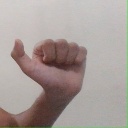
अक्षर: त